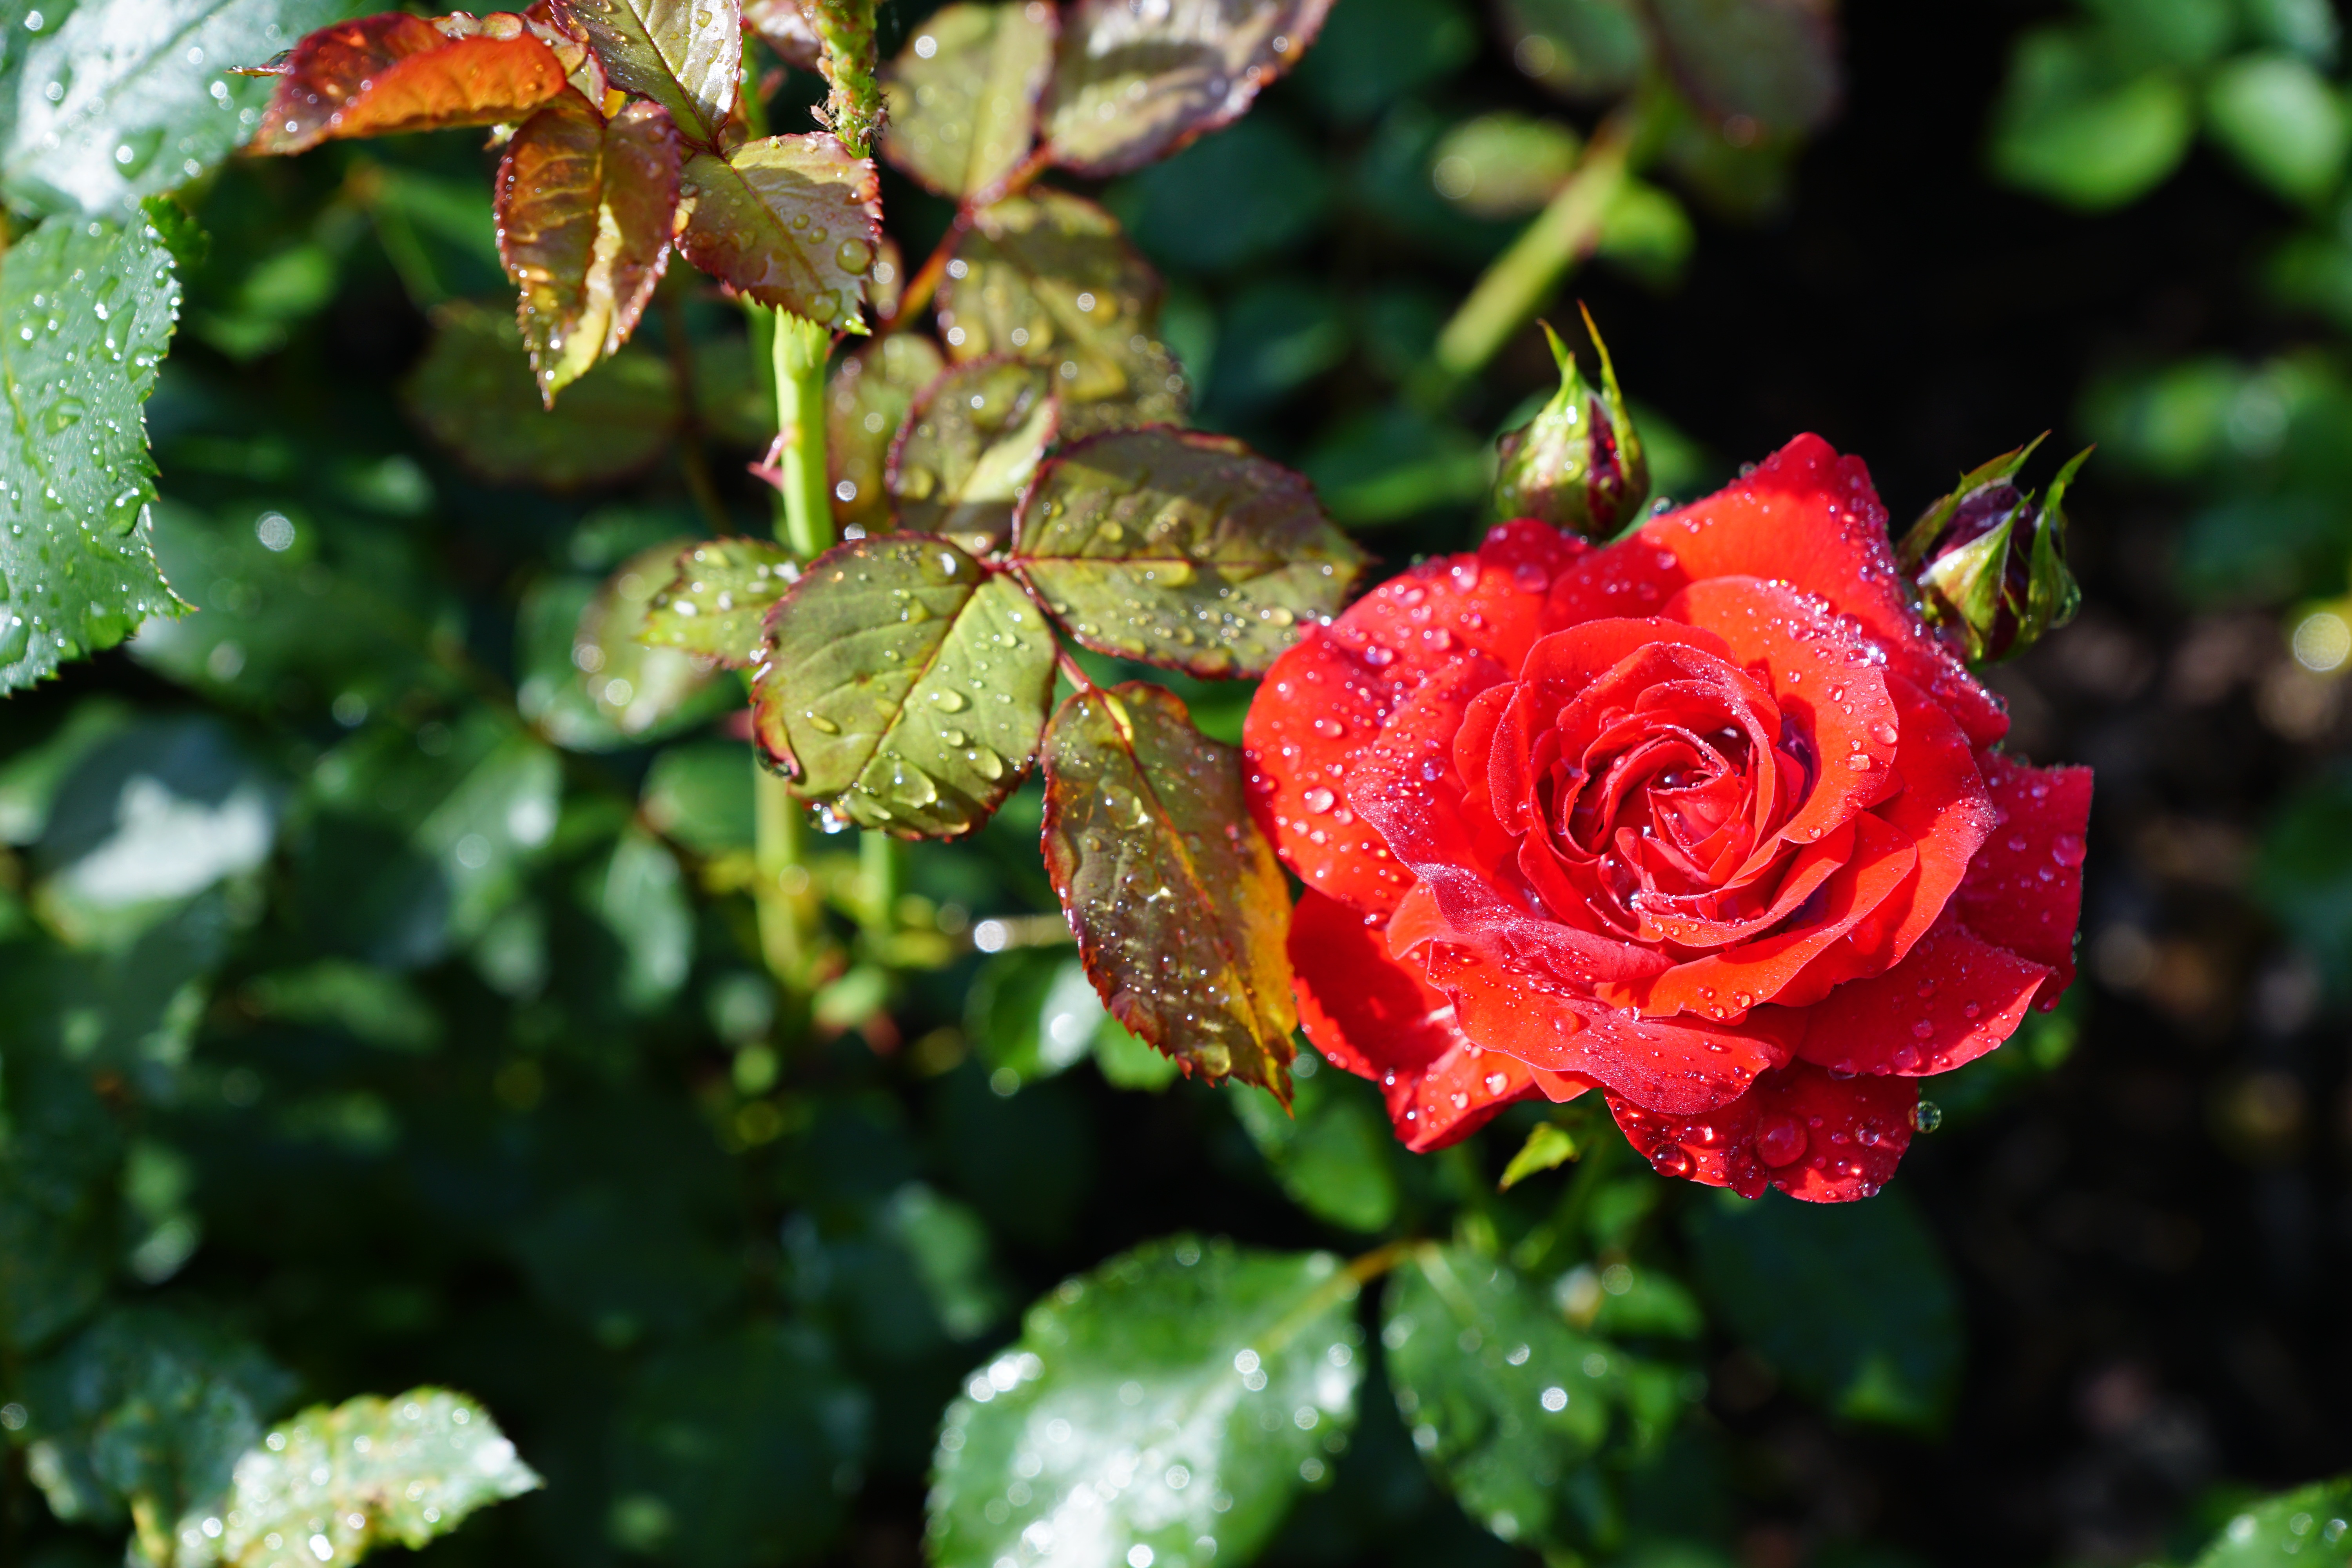
nature, plant, leaf, flower, petal, rose, botany, flora, shrub, floribunda, macro photography, flowering plant, garden roses, rose family, land plant, rose order